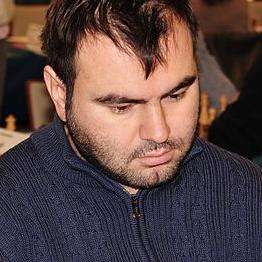
Age: 27